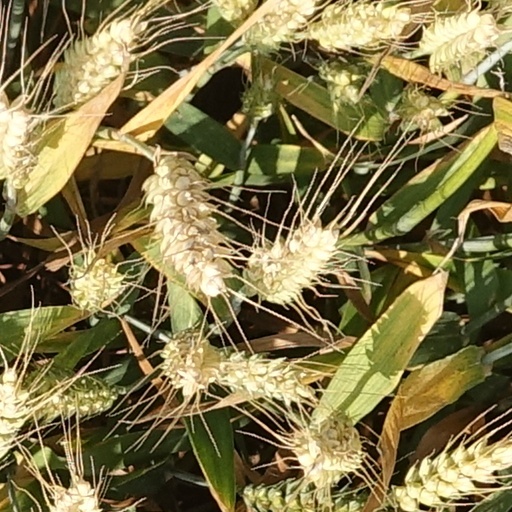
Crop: wheat